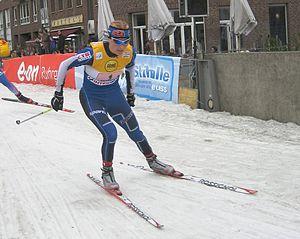
Virpi Kuitunen, née le 25 mai 1976 à Kangasniemi, est une fondeuse finlandaise. Deux fois médaillée aux Jeux olympiques d'hiver, elle remporte huit médailles mondiales dont six titres. Elle est également double vainqueure de la Coupe du monde, en 2006-2007 et 2007-2008.